George Mikhailovich, Count Brasov

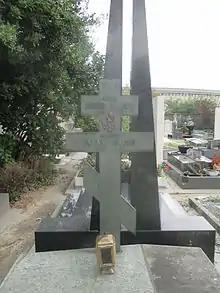
His grave in Paris.

George was enrolled at St Leonards-on-Sea College in September 1919, until he moved to Harrow, a prominent public boarding school in 1920. In 1927, due to financial problems, his mother relocated to Paris but he remained in England to finish his school year. He then went to another boarding school, École des Roches in Verneuil, Normandy, and then the Sorbonne. As he matured, many remarked at his strong resemblance to his father.